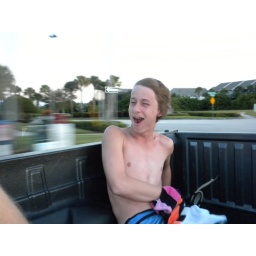
Going about 95mph in the bed of a truck